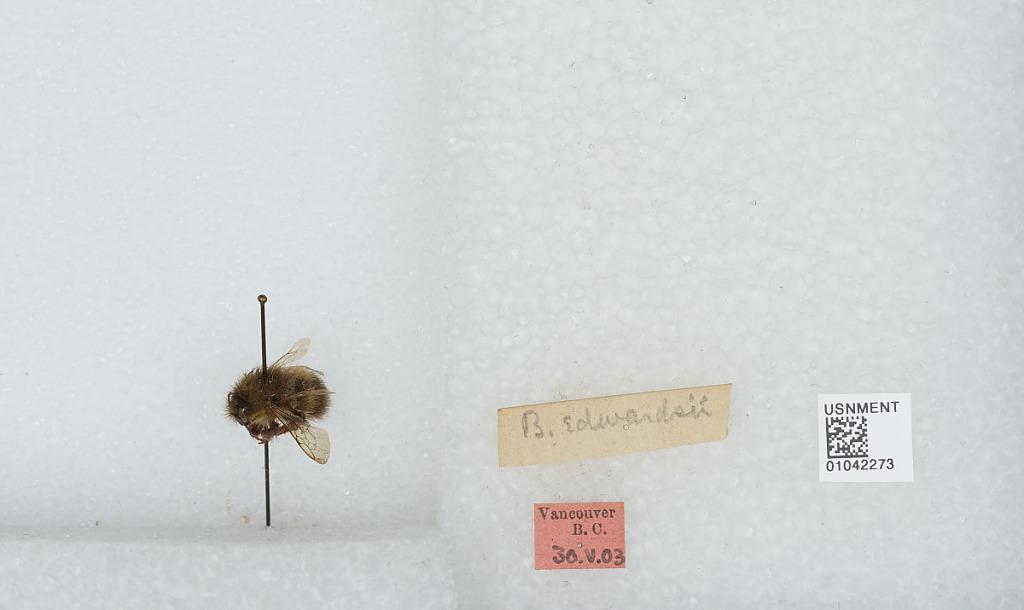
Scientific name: Bombus sp.
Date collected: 1903-5-30
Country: Canada
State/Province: British Columbia
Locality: Vancouver
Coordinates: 49.25, -123.133